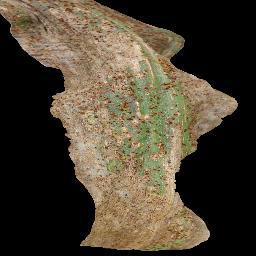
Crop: corn
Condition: (maize)_common_rust